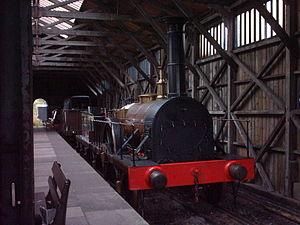
Le Didcot Railway Centre est un musée ferroviaire situé à Didcot à l'ouest de Londres, dans le comté d'Oxford au Royaume-Uni.